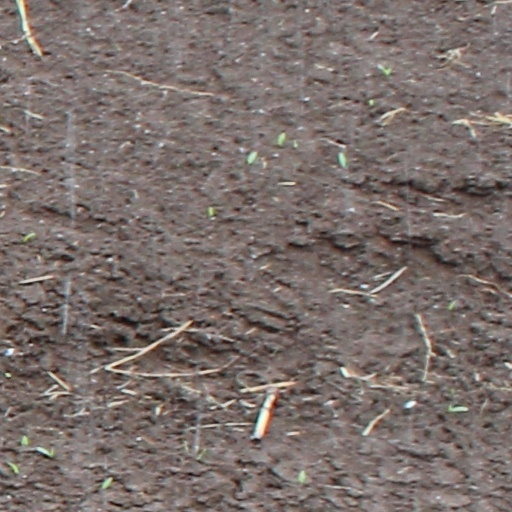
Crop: wheat